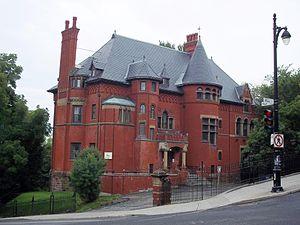
Résidence H.-Vincent-Meredith, 1110, avenue des Pins Ouest, Montréal
La maison H.-Vincent-Meredith, dite Ardvarna, est une maison bourgeoise située dans le quartier du Mille carré doré à Montréal au Canada. Elle fut successivement la résidence d'Andrew Allan de 1894 à 1906, puis de Sir Henry Vincent Meredith, 1ᵉʳ baronnet de Montréal et son épouse, Isabella Brenda Allan, de 1906 à 1942. De 1942 à 1975, l’édifice fut la propriété de l’hôpital Royal Victoria qui l’utilisa comme résidence d’infirmières. Depuis 1975, cette maison bourgeoise est la propriété de l’Institution royale pour l'avancement des sciences de l’université McGill.
L'avenue des Pins est une artère du centre-ville de Montréal.
Cet article recense les lieux patrimoniaux de Montréal inscrit au répertoire des lieux patrimoniaux du Canada, qu'ils soient de niveau provincial, fédéral ou municipal.